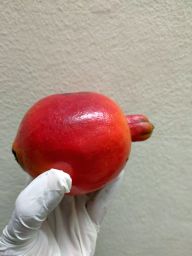
Fruit: Pomegranate
Quality: Good